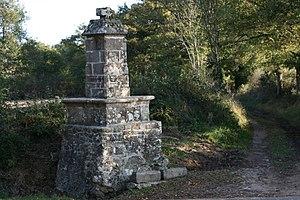
Croix de chemin,sur socle granitique imposant,située en face du cimetière,sur la route du Pic.
Bussière-Boffy est une ancienne commune du Centre-Ouest de la France, située dans le département de la Haute-Vienne région en région Nouvelle-Aquitaine, devenue le 1ᵉʳ janvier 2016 une commune déléguée au sein de la commune nouvelle de Val d'Issoire.